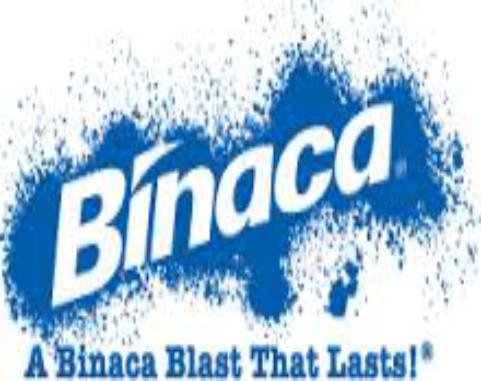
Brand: binaca
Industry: Necessities